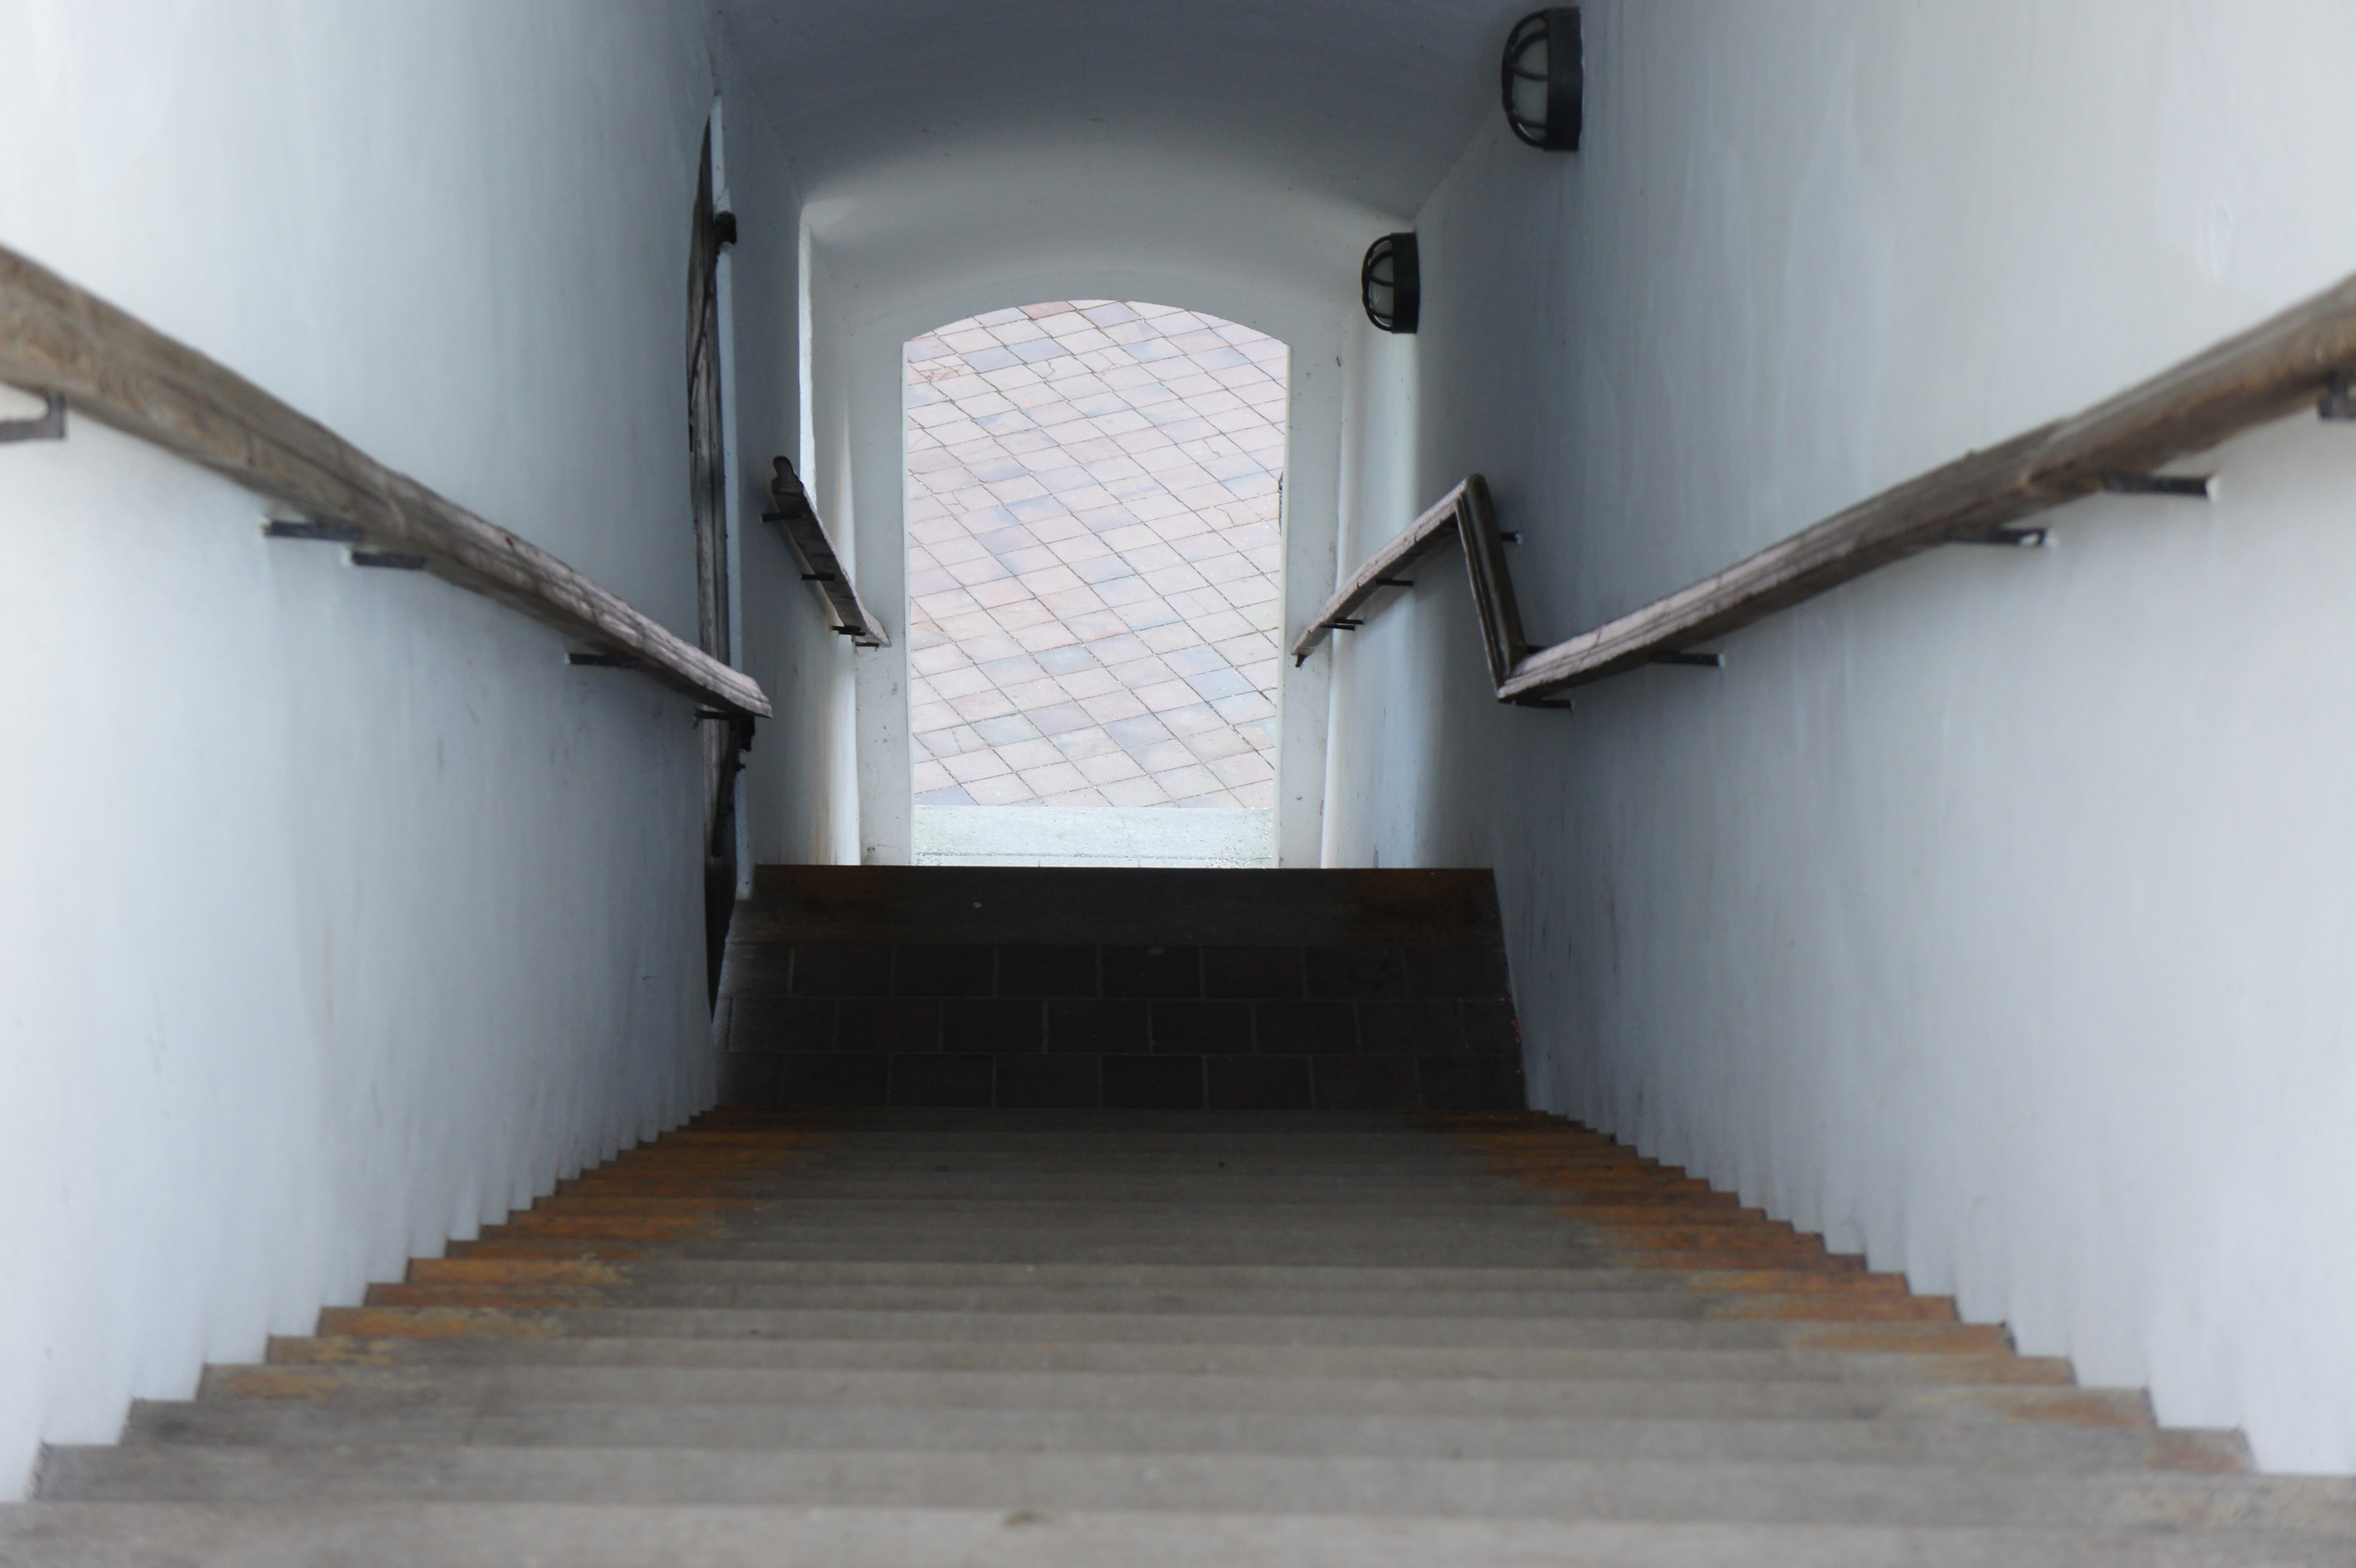
architecture, wood, house, floor, building, wall, hall, property, interior design, stairs, down, away, gradually, stone steps, flooring